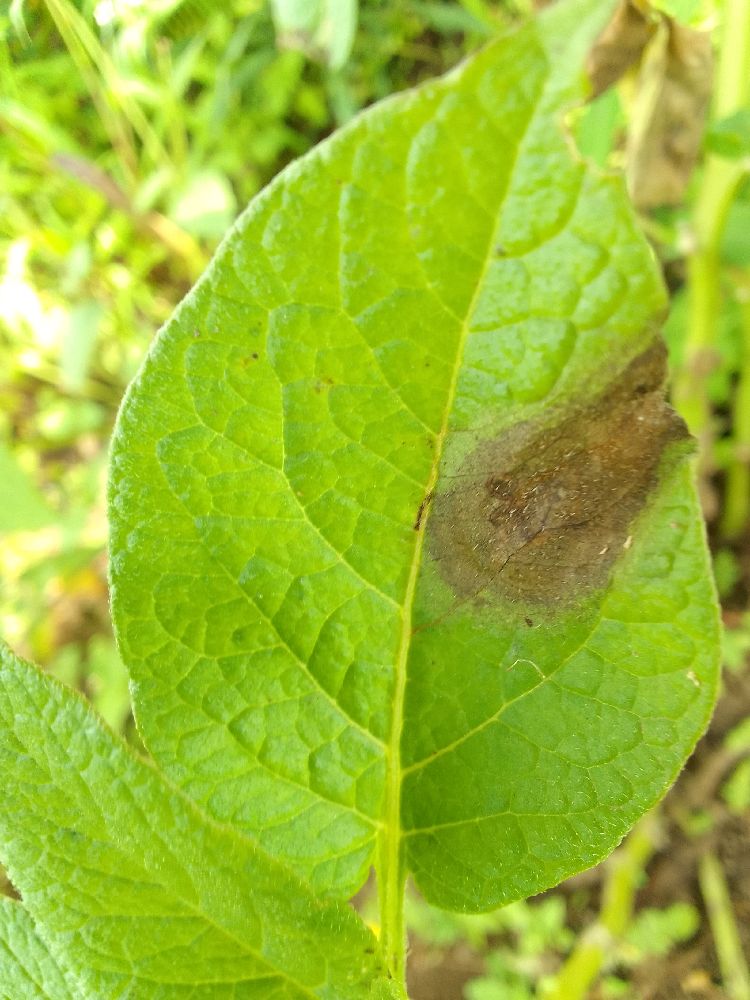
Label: Late blight